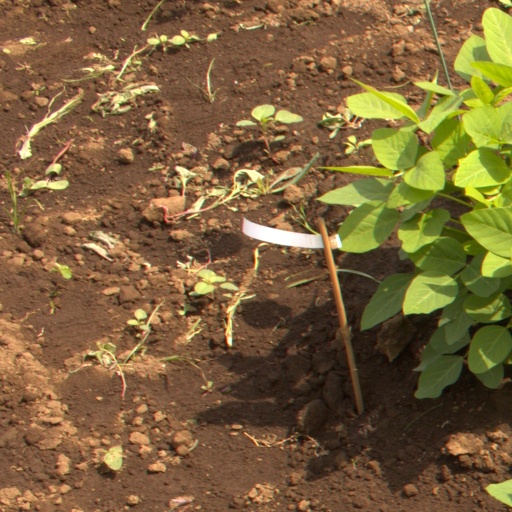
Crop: soybean